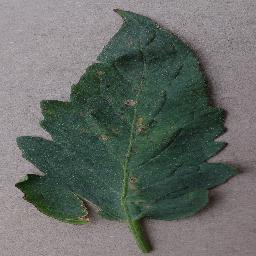
Label: Tomato___Bacterial_spot